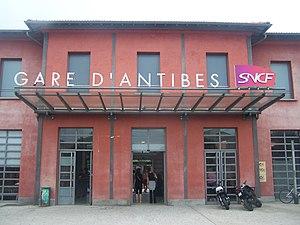
Façade et entrée de la gare d'Antibes dans les Alpes-Maritimes.
La gare d'Antibes est une gare ferroviaire française de la ligne de Marseille-Saint-Charles à Vintimille, située sur le territoire de la commune d'Antibes, dans le département des Alpes-Maritimes en région Provence-Alpes-Côte d'Azur.